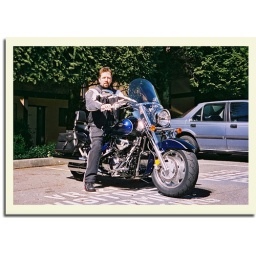
A happy camper with his new motorcycle in 2005, my first bike in over 27 years :)